Terrayne Crawford

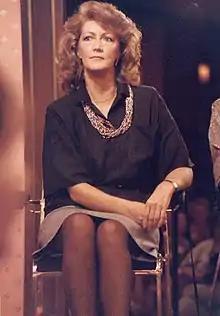
Dark Shadows Festival - NYC -1988

Terrayne Crawford was born on February 13, 1945, in Boston, Massachusetts. After completing her secondary education, she enrolled at Brown University, but never attended due to a severe car accident. While recovering, she changed her plans and moved to New York City with plans to study psychology at Hunter College and pursue an acting career. Beginning her career on the stage, she debuted with "To Broadway with Love" and later played in "By Jupiter" and "The Apple Tree", which toured the US.